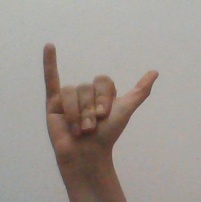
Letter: ya